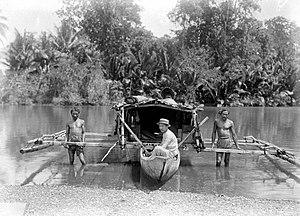
Un bateau multicoque est, contrairement au bateau monocoque, un bateau constitué de plusieurs coques distinctes. Les catamarans et les trimarans sont des multicoques.